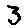
Label: 3